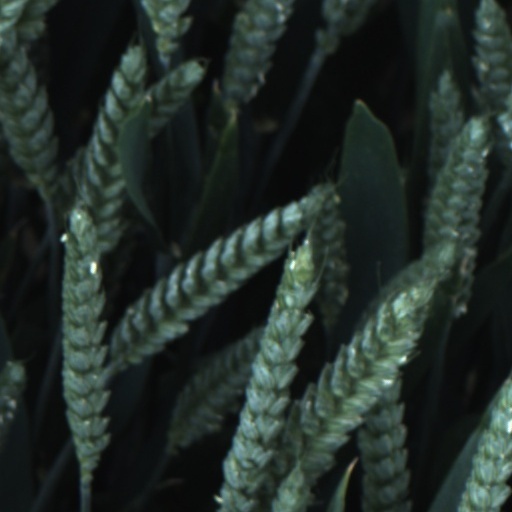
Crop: wheat